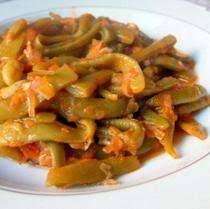
Yemek: taze_fasulye